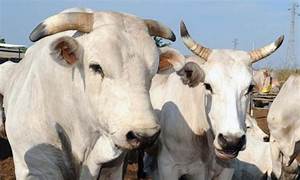
Label: cow